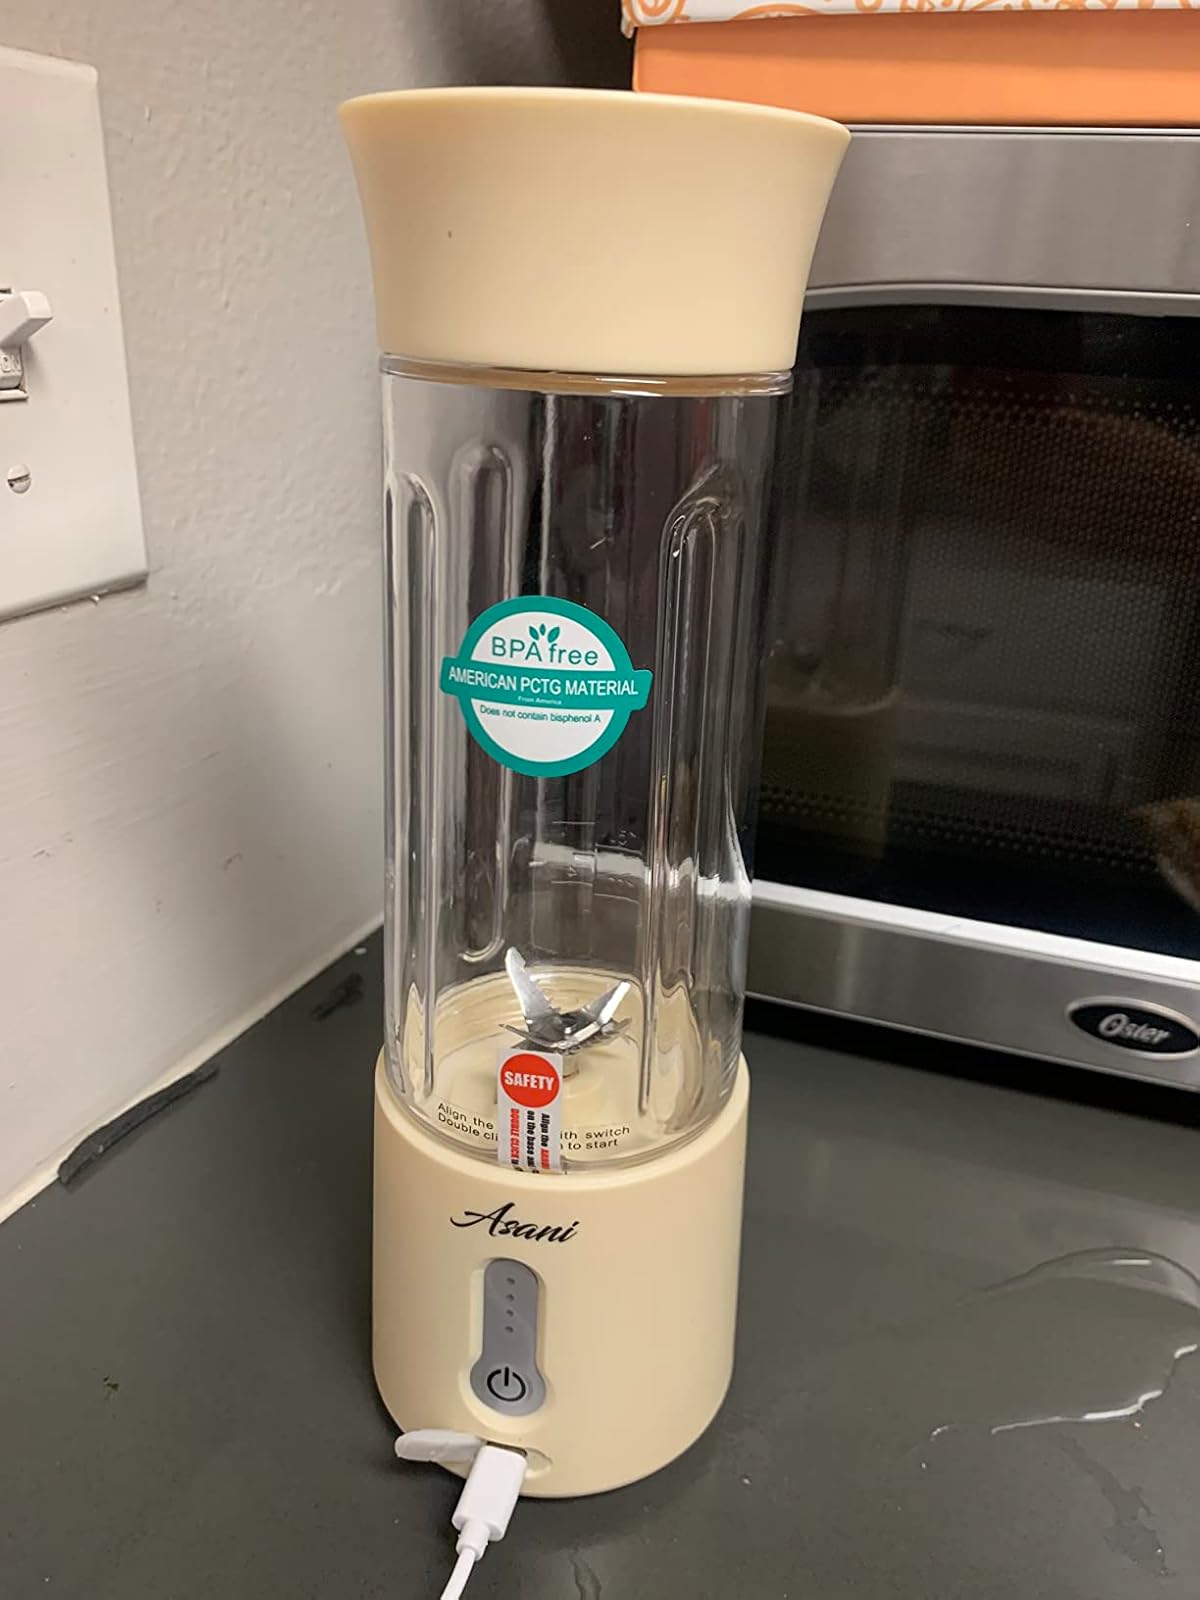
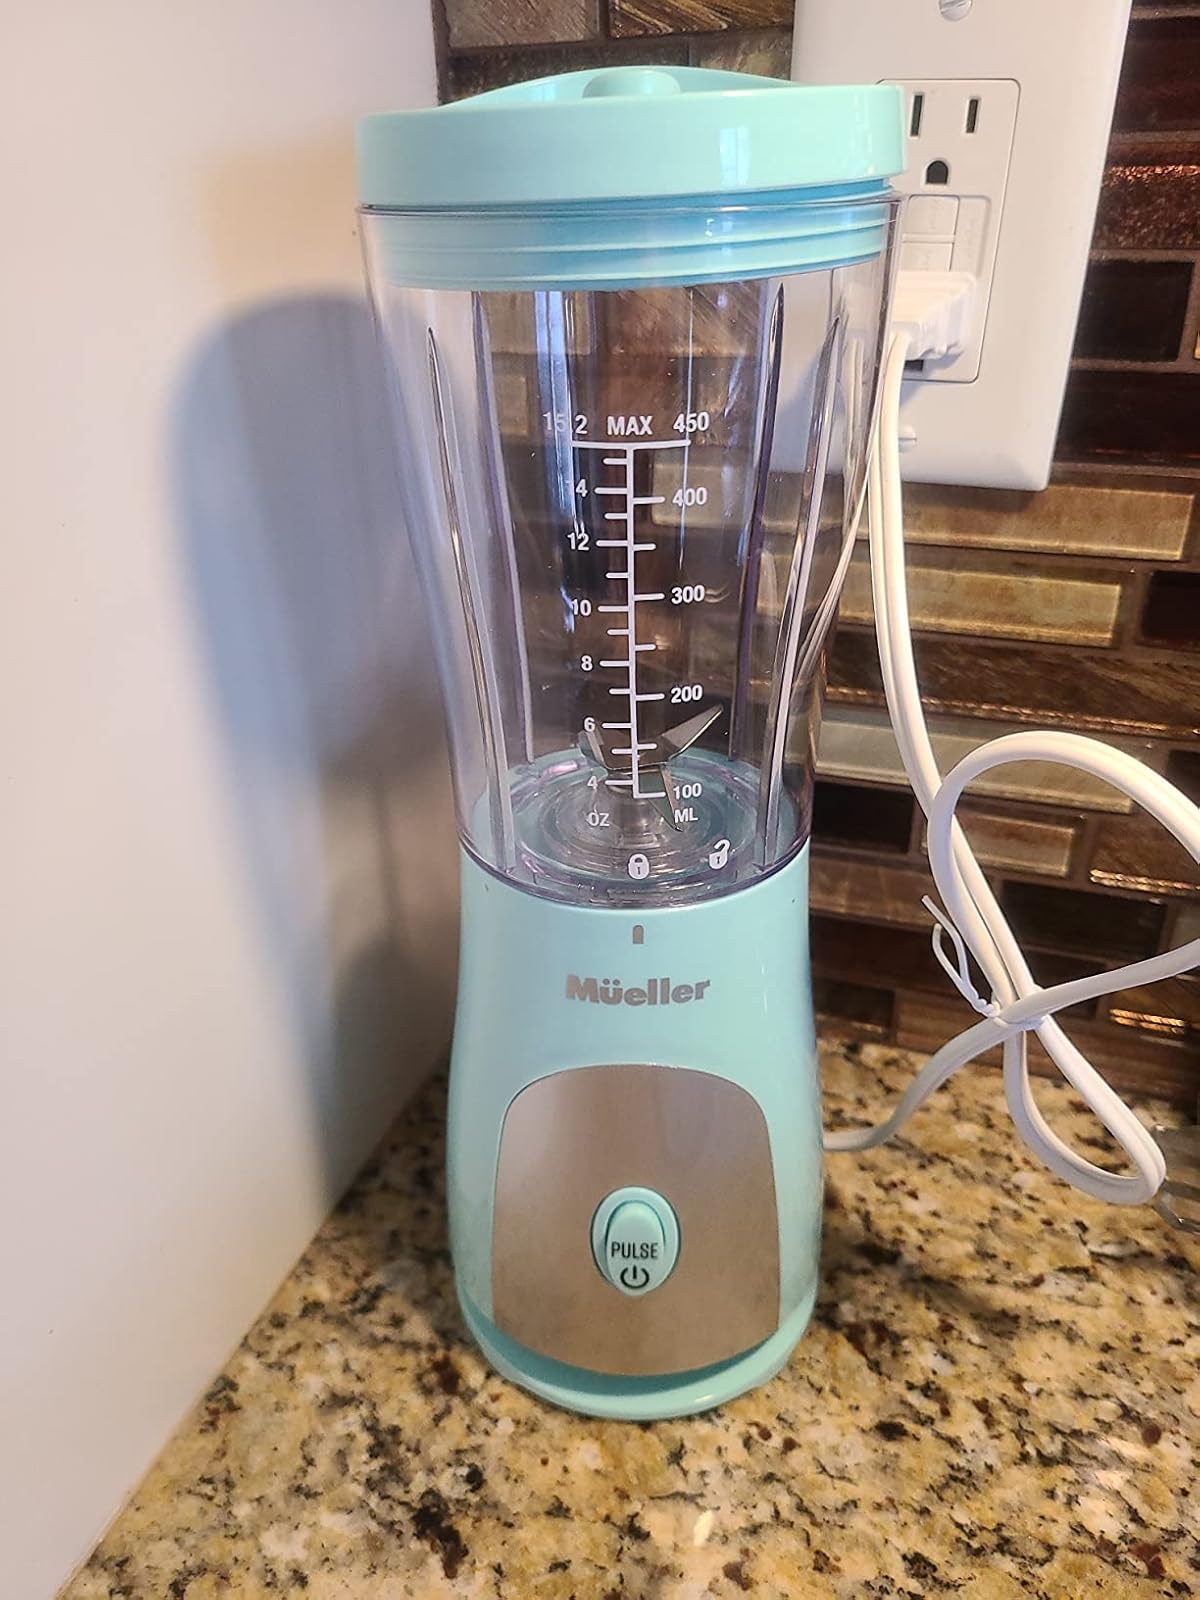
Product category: items_blender
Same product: no